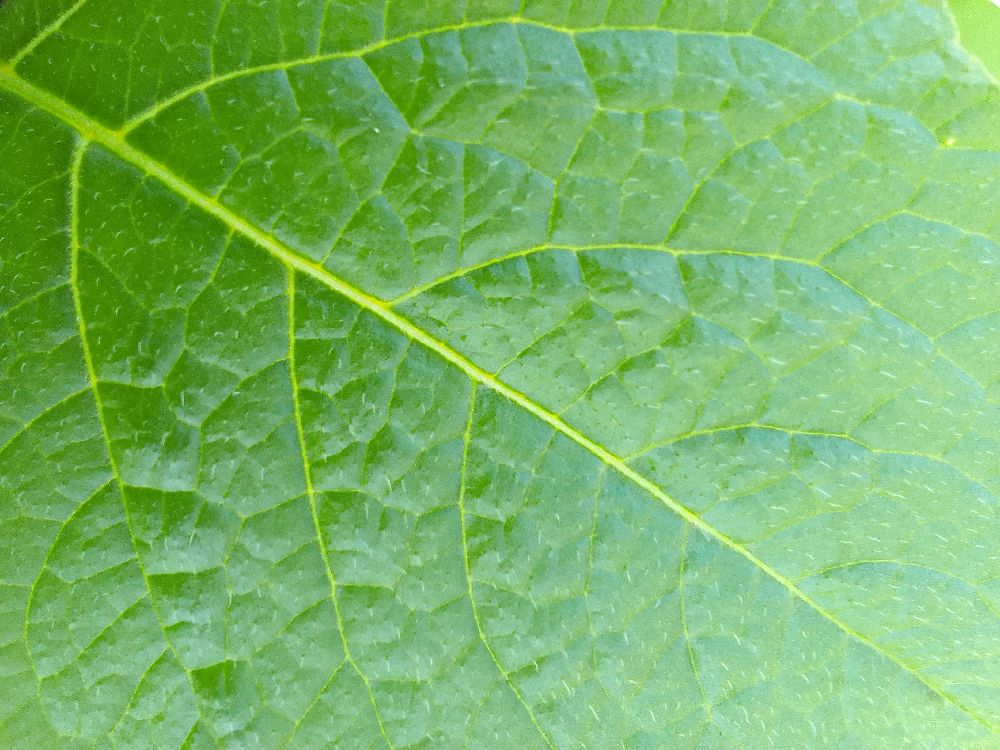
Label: Healthy